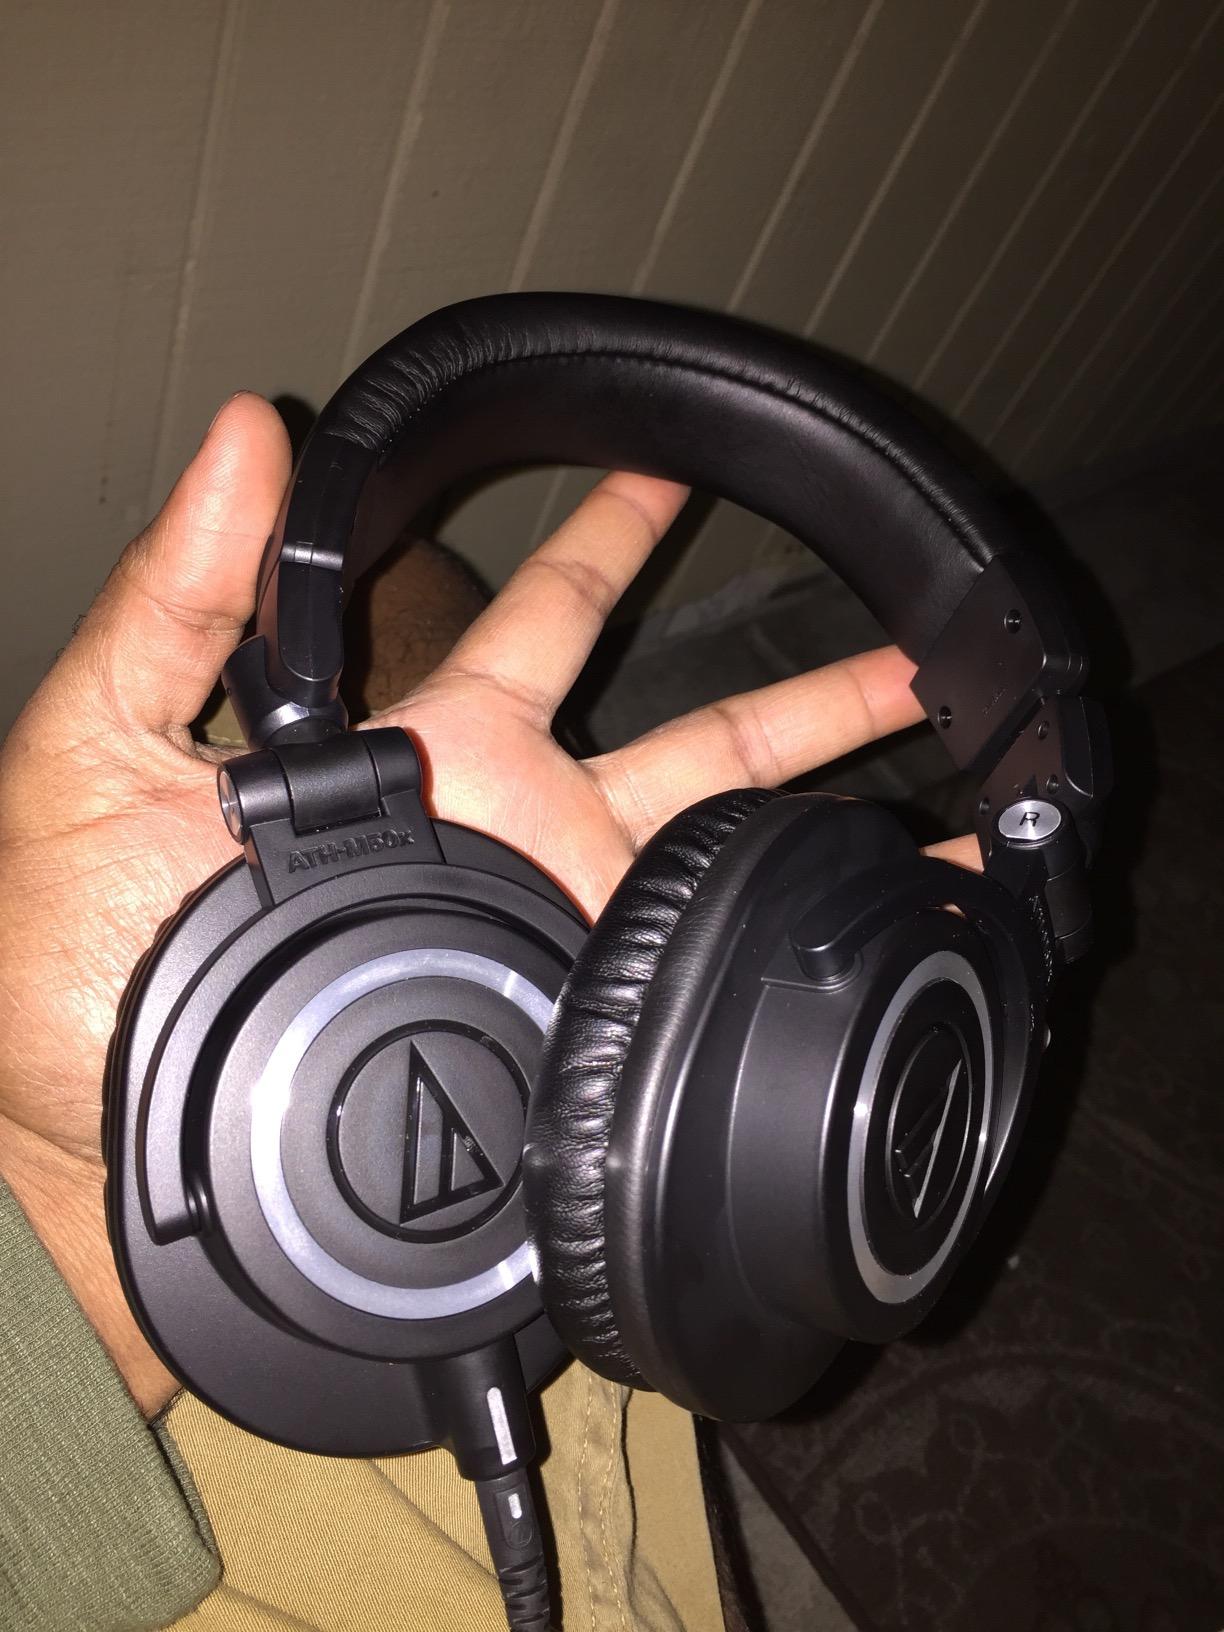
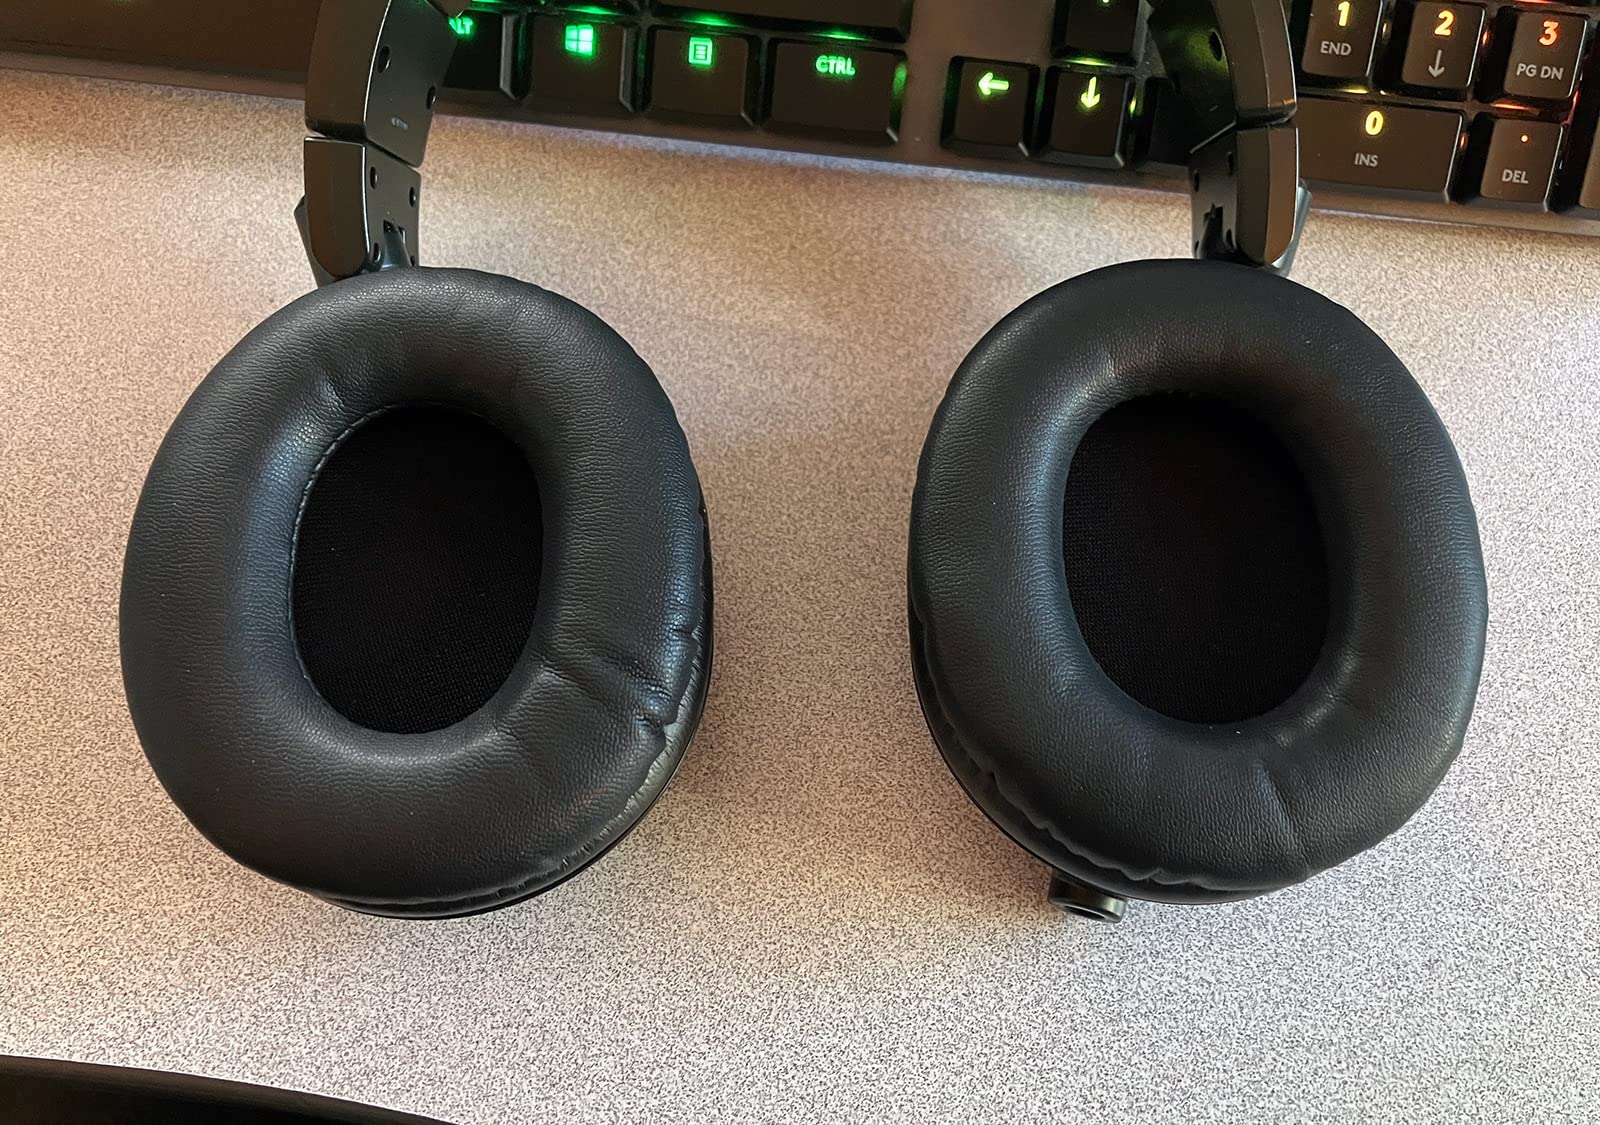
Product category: headphones
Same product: no